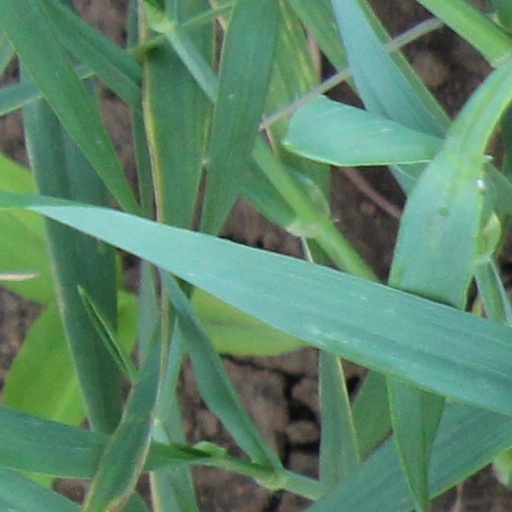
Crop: wheat